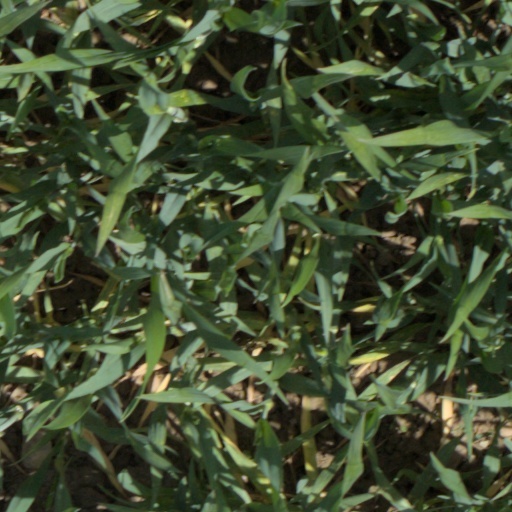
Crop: wheat